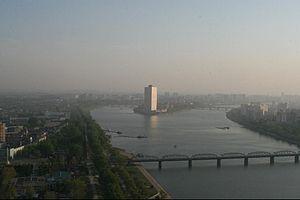
L'hôtel international Yanggakdo est un hôtel situé à Pyongyang, la capitale de la Corée du Nord. C'est le plus grand hôtel actif et également le second plus grand édifice du pays, après l'hôtel Ryugyong. L'hôtel Yanggakdo est situé sur l'île de Yanggak, sur le fleuve Taedong, à deux kilomètres au sud-est du centre de la ville. Il a été construit entre 1986 et 1992 par l'entreprise française Dodin Campenon-Bernard, et a été ouvert au public en 1995. La structure s'élève à une hauteur de 170 mètres et comporte 47 étages, le dernier étant occupé par un restaurant tournant. L'hôtel comporte environ 1 000 chambres pour une surface totale de 87 870 m².